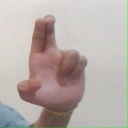
अक्षर: आ